Villagers' committee

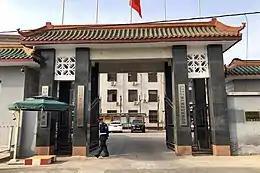

The villagers' committee, shortened as "cunweihui" in Chinese, also translated as village committee, is a grassroots mass autonomous organization for self-management, self-education and self-service for villagers in the People's Republic of China. It adopts democratic elections, democratic decision-making, democratic management and democratic supervision. It is based on the Organic Law of Village Committees of the People's Republic of China.